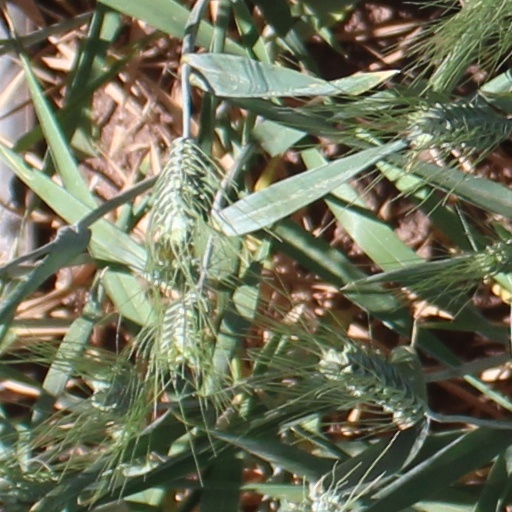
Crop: wheat